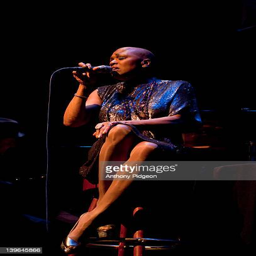
jazz artist performs on stage at festival